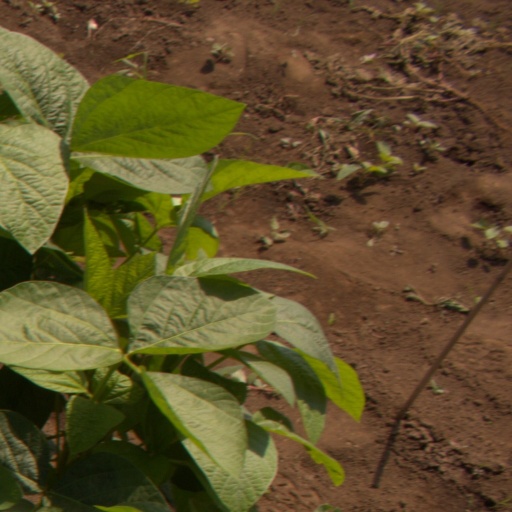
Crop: soybean